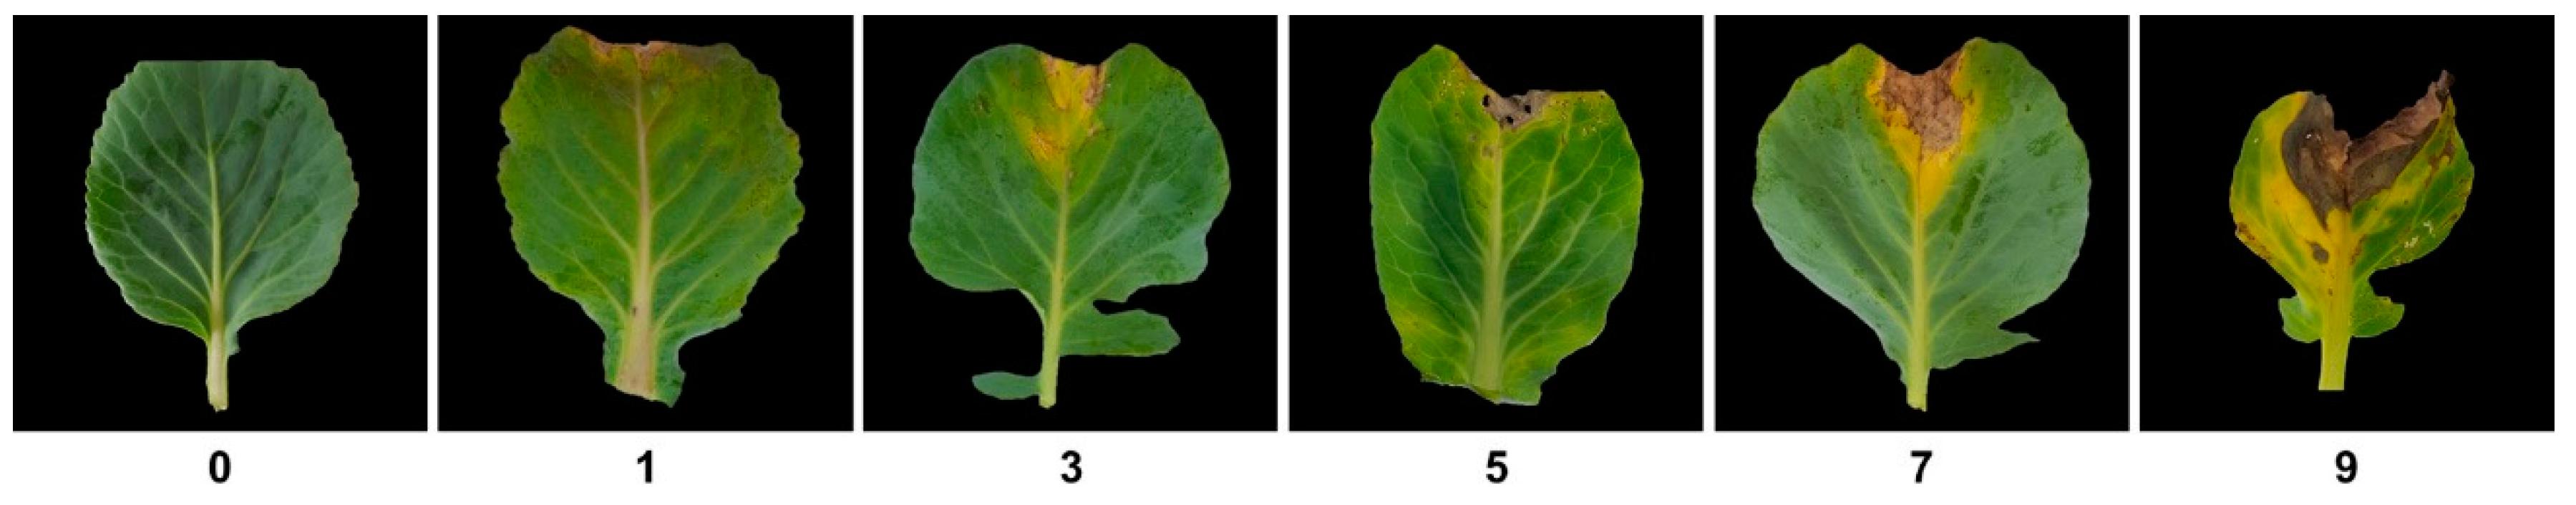
Plant: Cabbage
Disease: cabbage black rot